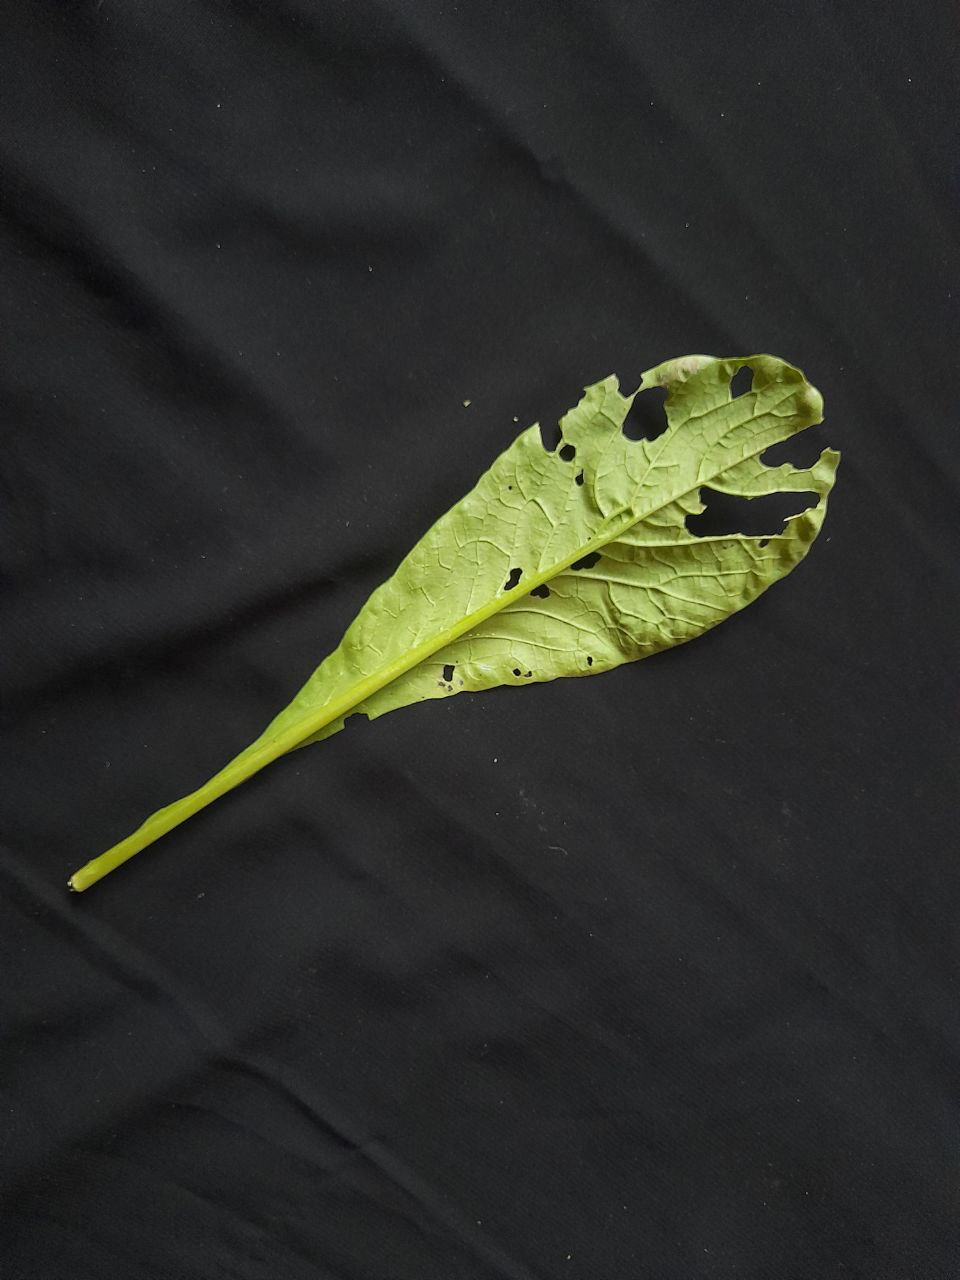
Label: flea beetle